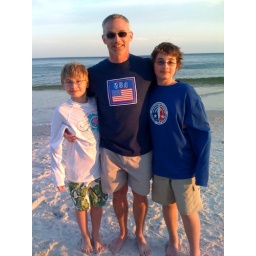
The boys and I on the beach in Gulf Shores, Alabama